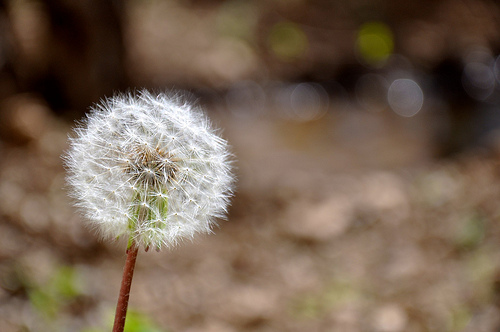
Flower: dandelion